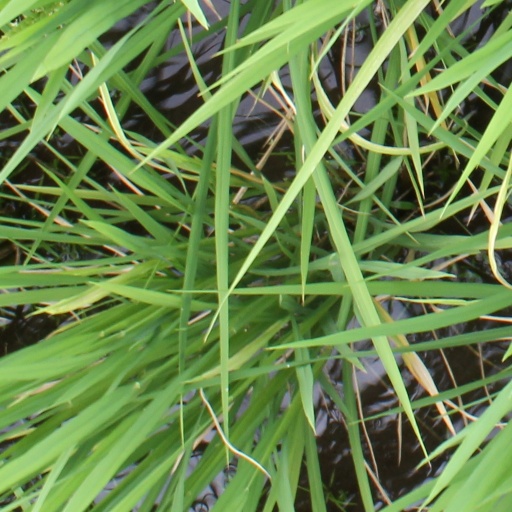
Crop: rice